Little Town on the Prairie

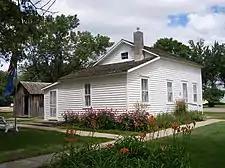
The Surveyors House is a Laura Ingalls Wilder historic site in De Smet, South Dakota

Today, De Smet, South Dakota attracts many fans with its historic sites from the books "By the Shores of Silver Lake," "The Long Winter", "Little Town on the Prairie", "These Happy Golden Years", and "The First Four Years". From 1879 to 1894 the Ingalls lived in De Smet and the family homestead, a house in town built by Charles, the Brewster School where Wilder taught, and the surveyor's home the Ingalls lived in between 1879 and 1880 are open to visitors.